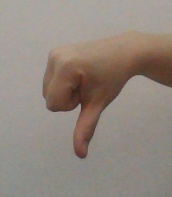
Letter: waw